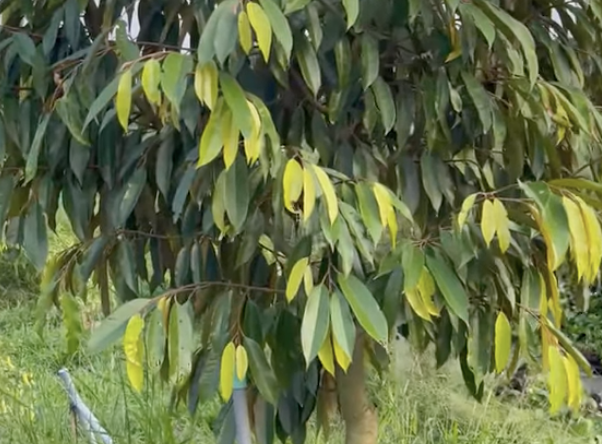
Label: yellow_leaf